Conseil scolaire catholique MonAvenir

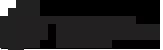
The school board's logo, before it changed its name to MonAvenir in 2017.

The school board was formed as the French-language Separate District School Board No. 64 in 1998, as a part of the province-wide restructuring of Ontario's school boards resulting from the "Fewer School Boards Act, 1997", The new school board assumed control over public French-language separate school previously managed by other school boards in the Greater Golden Horseshoe. French separate school boards and departments that were amalgamated into the new school board includes the "Conseil des écoles catholiques du Grand Toronto", the French language unit the Metropolitan Separate School Board (reorganized into the Toronto Catholic District School Board after the enactment of the "Fewer School Boards Act").